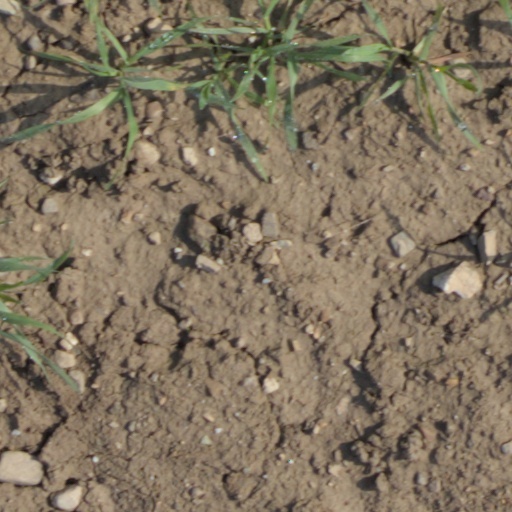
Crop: wheat